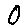
Label: 0